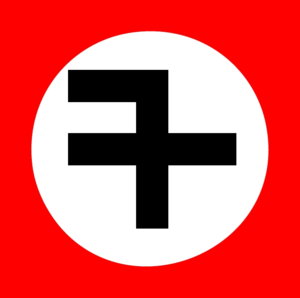
Le Partido Nuevo Triunfo est un groupe politique argentin créé le 14 mars 1990 et dirigé par Alejandro Biondini. Il a été dissout le 17 mars 2009 lorsque la Cour suprême de justice de la nation a été confirmée qu'elle ne lui reconnaîtrait pas le statut de parti politique, en raison de considérations relatives au caractère nazi et antisémite du groupe. Les dirigeants nient cette accusation, affirmant à la place une identité nationaliste et antisioniste et avaient fait appel de la décision de la chambre électorale devant la Cour suprême de justice d'Argentine, qui avait également rejeté l'appel et rejeté l'appel. statut juridique le 17 mars 2009, considérant que « ceux qui encourent l'apologie de la haine et, indirectement, incitent à la violence » ne peuvent être légitimés en tant que parti politique. Compte tenu du rejet définitif de la demande d'approbation du parti, pour les lois argentines, il n’aurait pas été possible de demander à nouveau l’approbation de ce groupe politique.